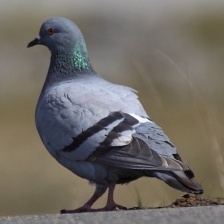
Species: ROCK DOVE
Scientific name: COLUMBA LIVIA